Karma (Taylor Swift song)

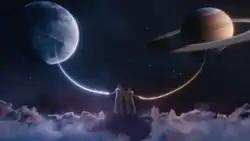

Swift directed the music video for "Karma". She premiered it on May 26, 2023, at the first East Rutherford show of her Eras Tour (2023), where she was joined by Ice Spice as a surprise guest to perform the song. The video was released to YouTube on May 27.